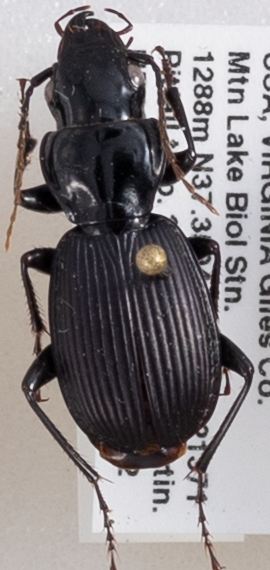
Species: Pterostichus moestus
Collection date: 2018-05-22
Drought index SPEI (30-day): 1.466
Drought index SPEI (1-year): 0.554
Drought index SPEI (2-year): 0.678